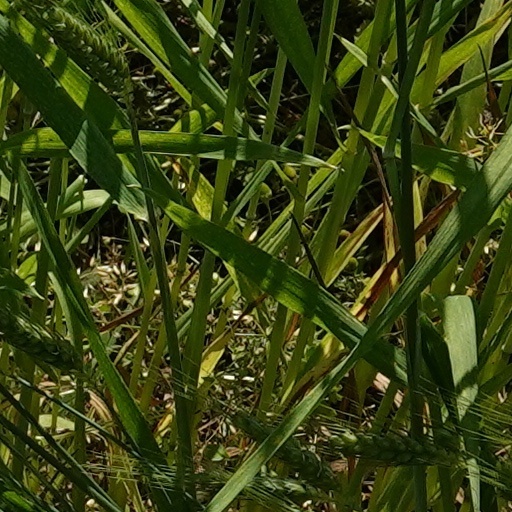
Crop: wheat